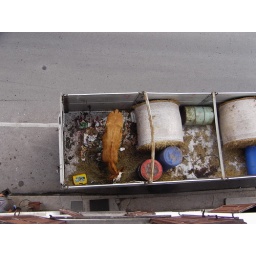
A cow in a truck that stopped in front of my home.